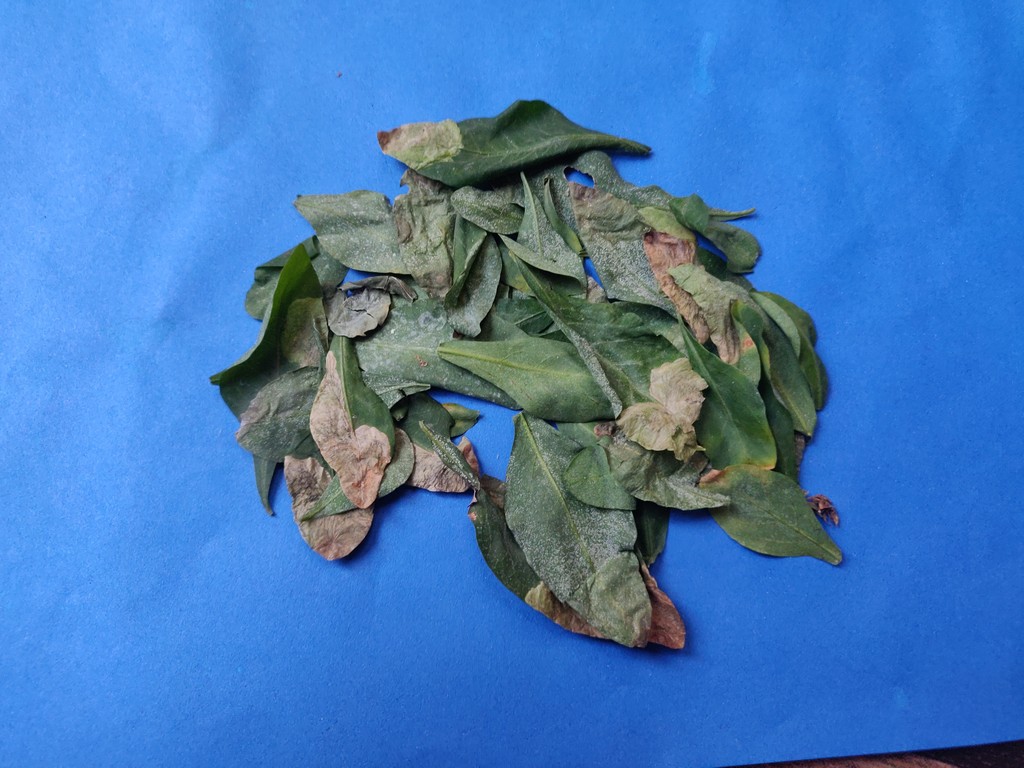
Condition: Unhealthy
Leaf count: multiple
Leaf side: unknown